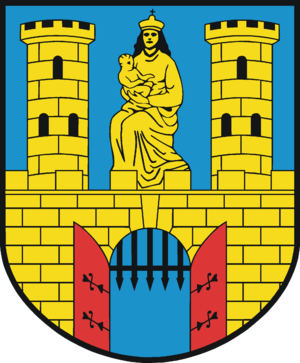
Burg est une ville de Saxe-Anhalt en Allemagne, située au nord-est de Magdebourg.